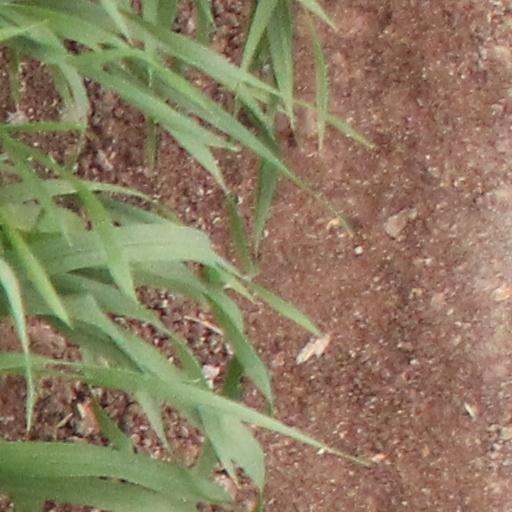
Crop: wheat